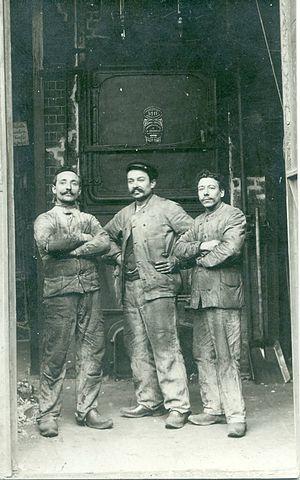
Carte-photo ancienne réalisée par Charrière, légendée à la main
La Courneuve est une commune française, située dans le département de la Seine-Saint-Denis en région Île-de-France. Ses habitants sont appelés les Courneuviens et Courneuviennes.